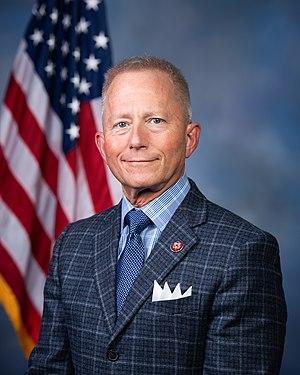
L'État de New Jersey dispose de douze représentants à la Chambre des représentants des États-Unis.
Jefferson H. Van Drew dit Jeff Van Drew, né le 23 février 1953 à New York, est un homme politique américain. D'abord membre du Parti démocrate, il est élu au sein de la Législature du New Jersey avant d'entrer à la Chambre des représentants des États-Unis en 2019. Opposé à la destitution de Donald Trump, il rejoint le Parti républicain en décembre 2019.